Dan Pashman

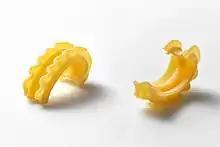
Cascatelli

Dan Pashman is an American podcast host. He is the host of "The Sporkful", a food podcast. He is the inventor of the pasta shape cascatelli.